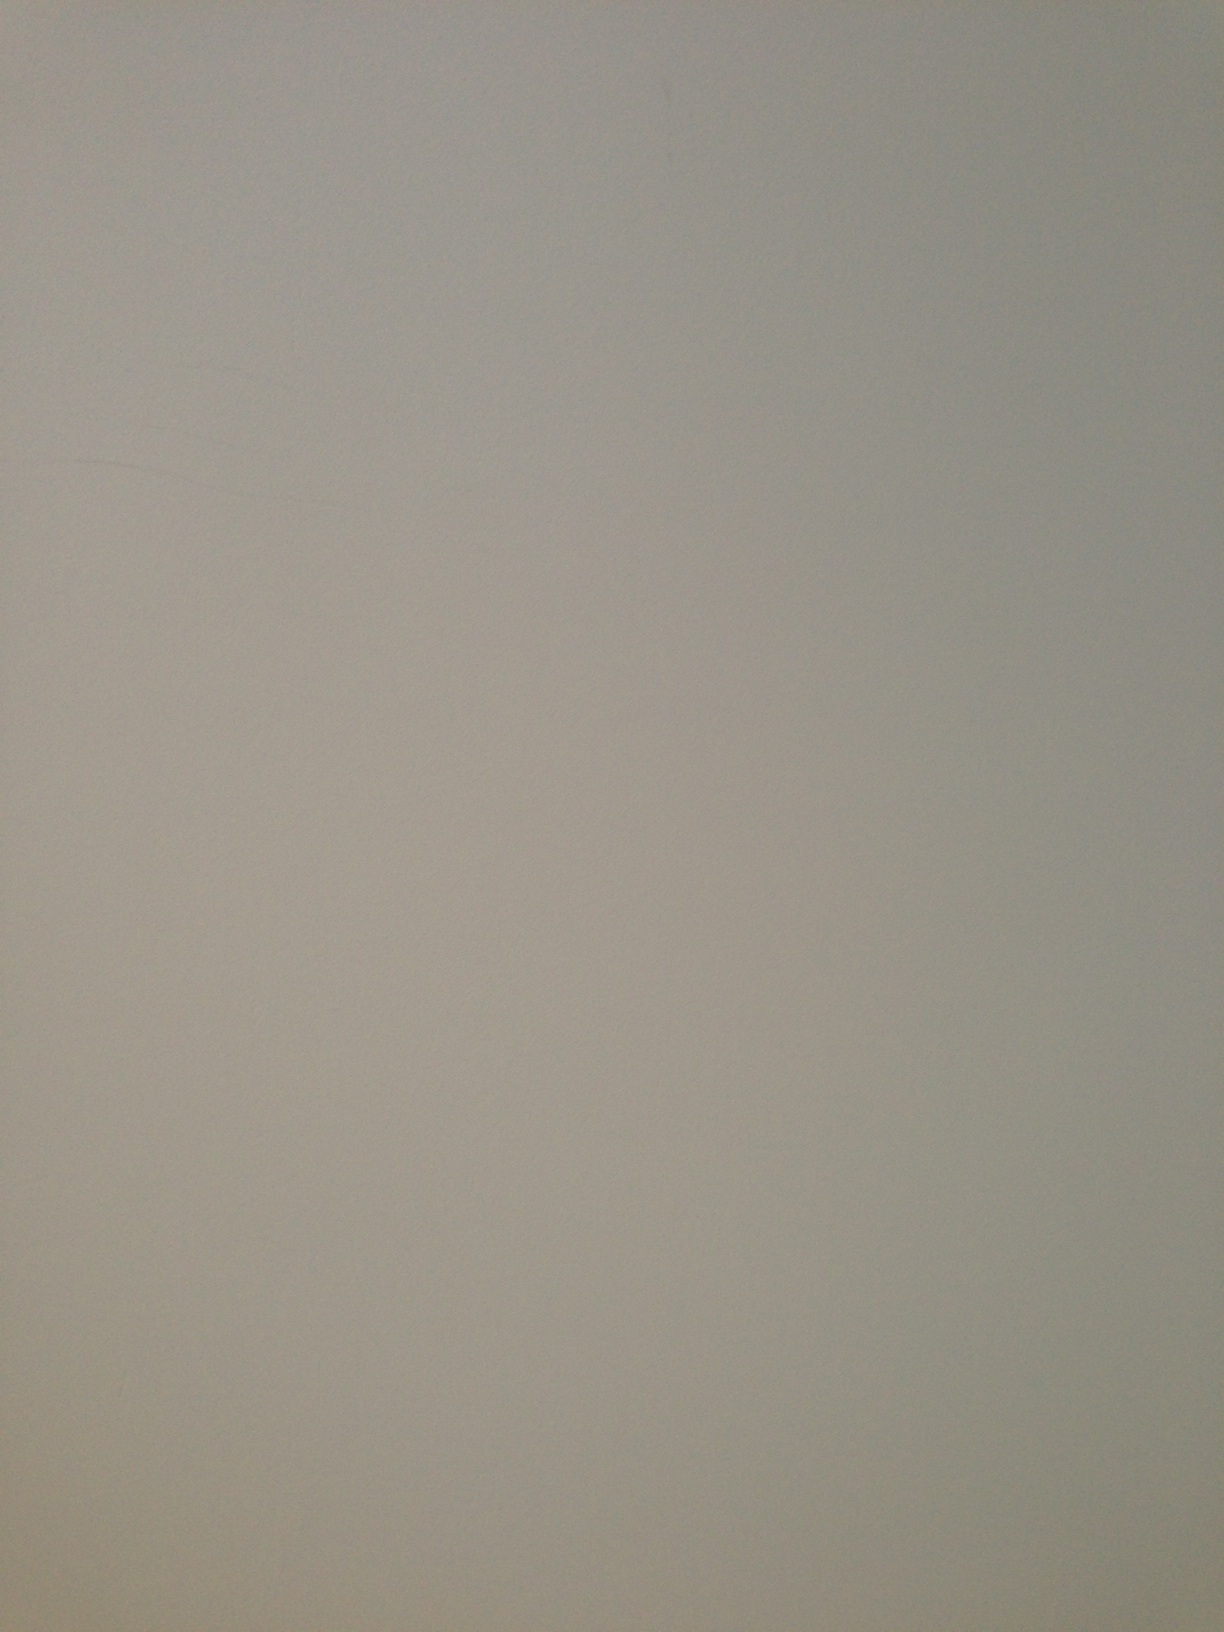Question: What color is the wall?
Answer: white